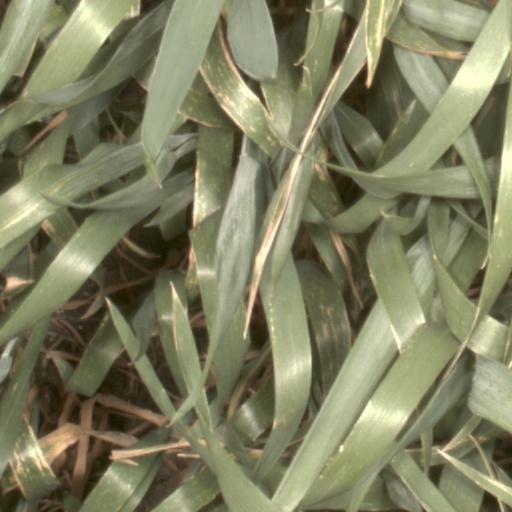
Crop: wheat